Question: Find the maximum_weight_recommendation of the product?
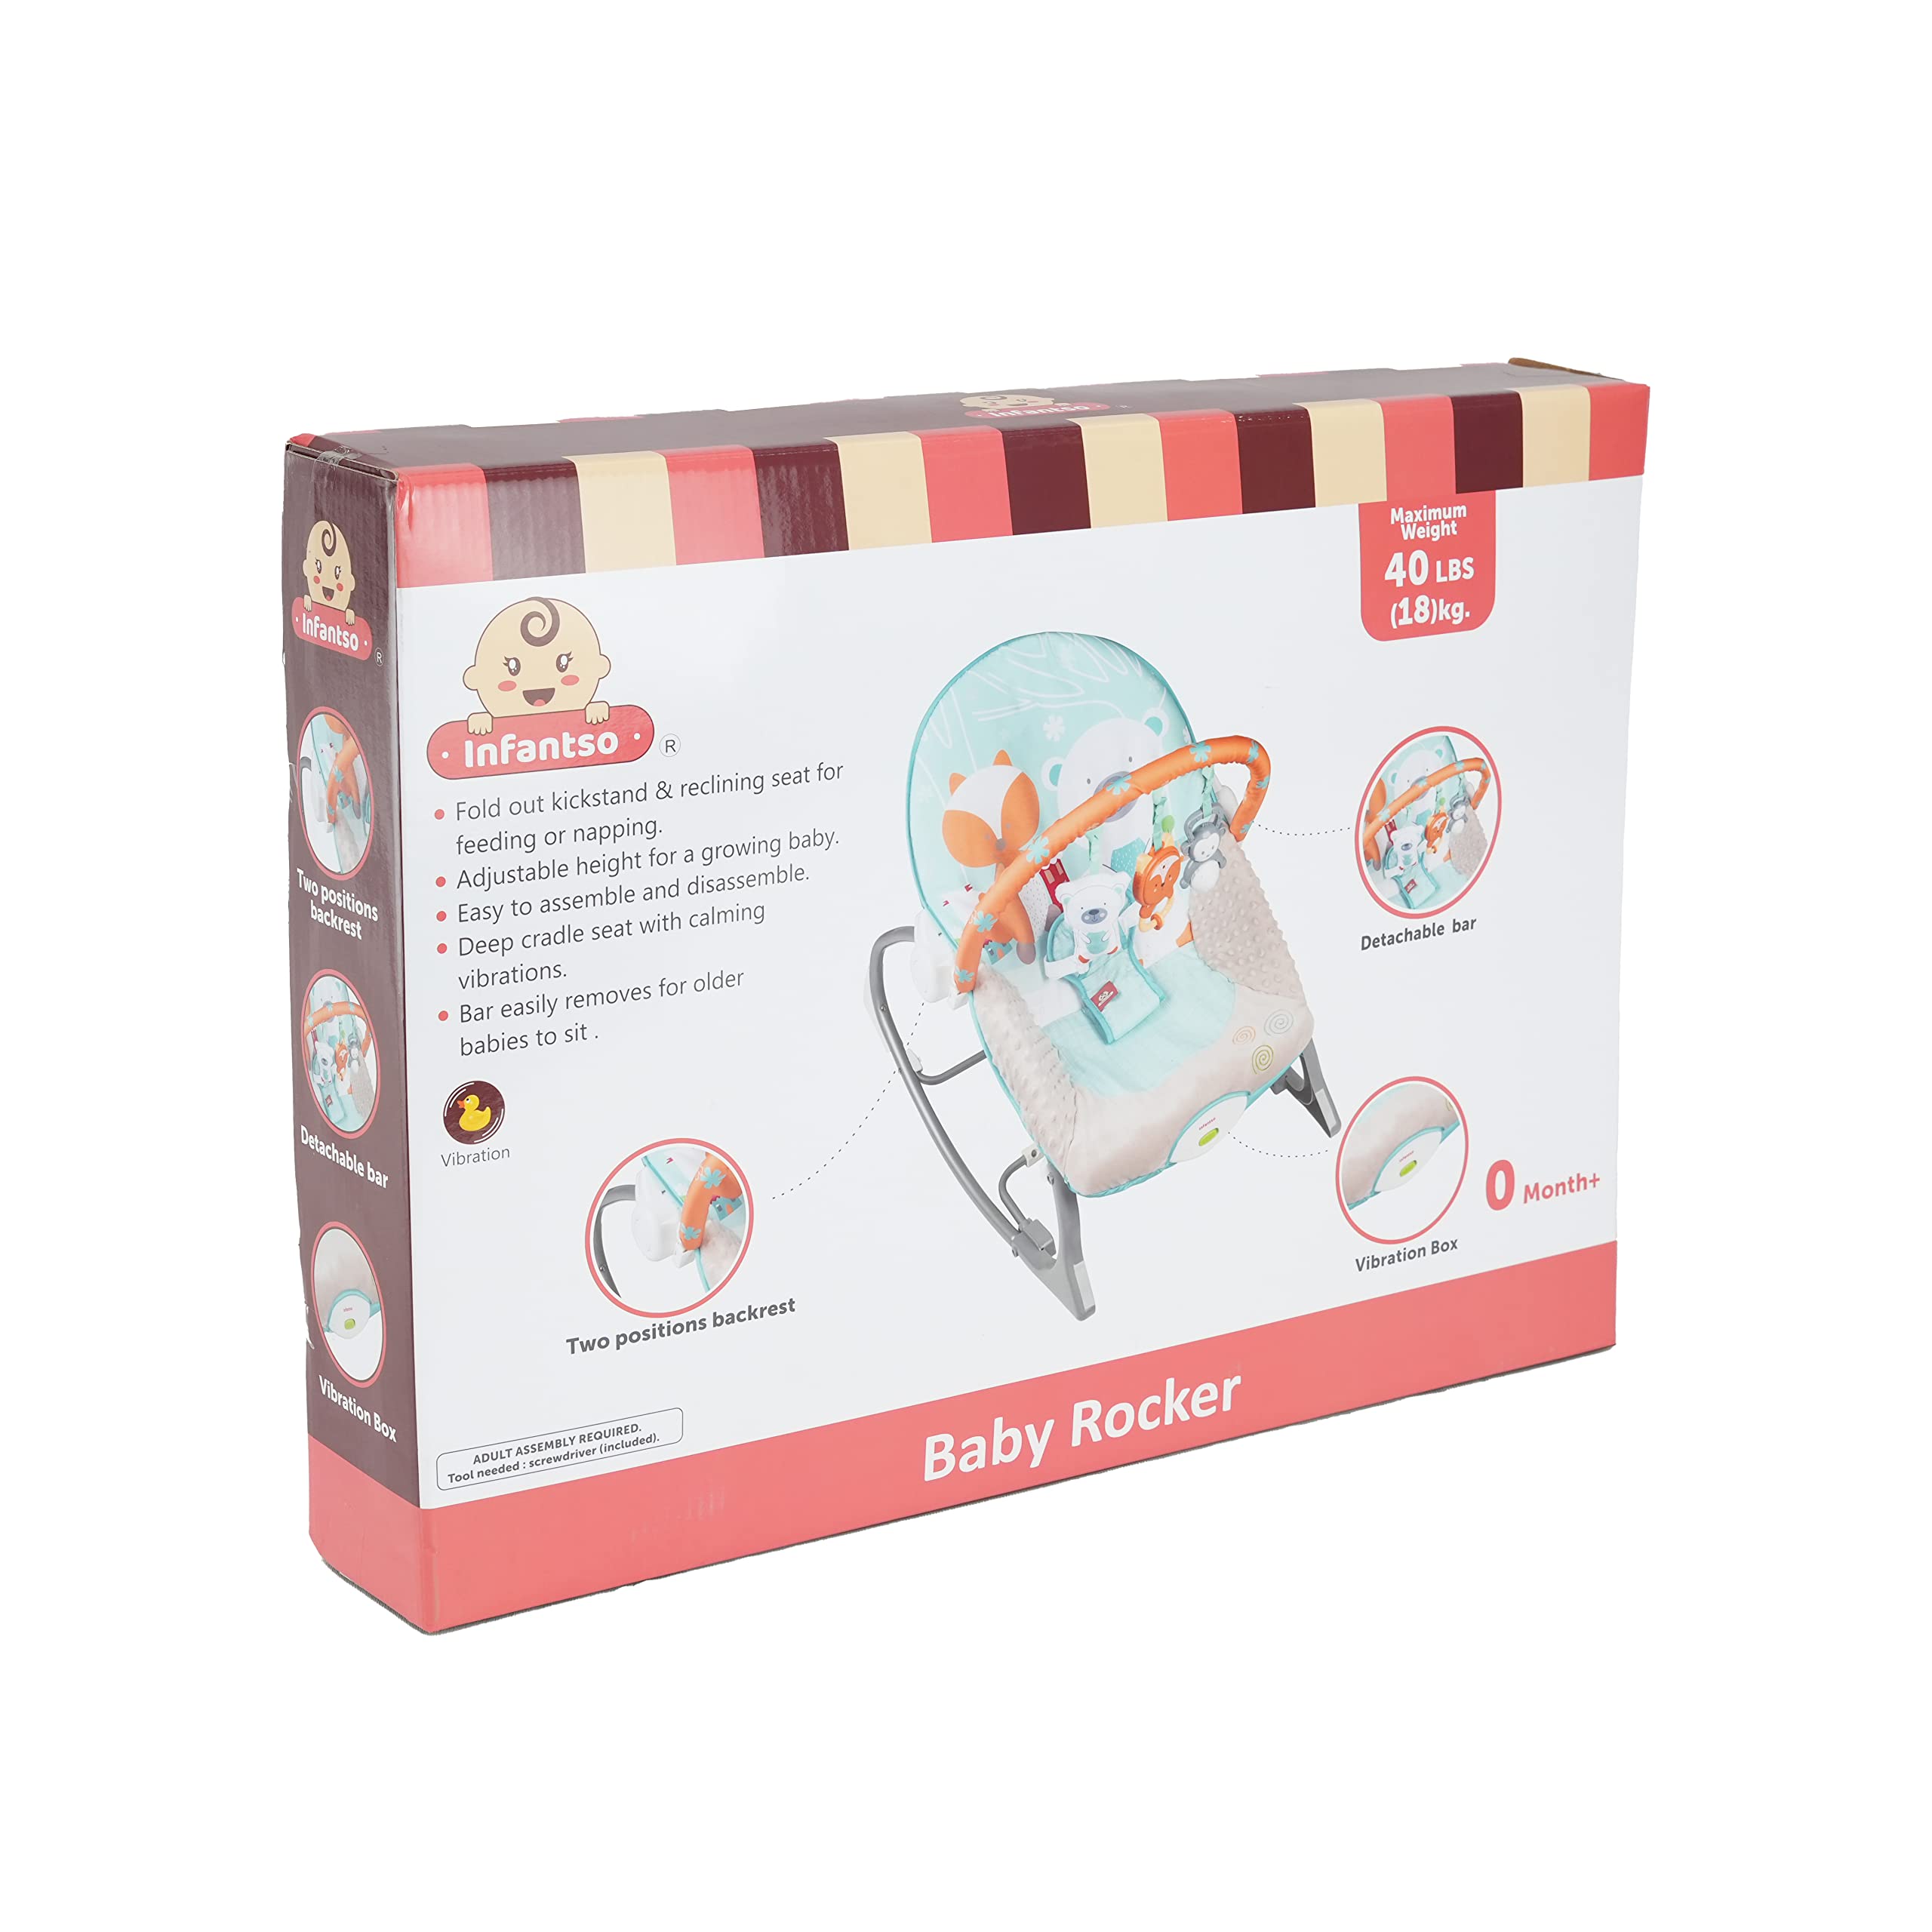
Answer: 40 pound